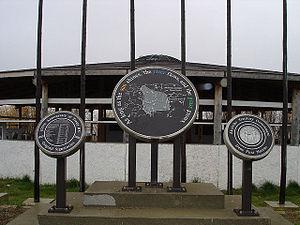
Fort Resolution est une communauté située dans les Territoires du Nord-Ouest, au Canada. Nom traditionnel : Deninue Kue, Traduction : île de l’orignal.